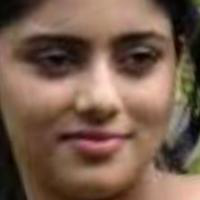
Age group: age 21-30